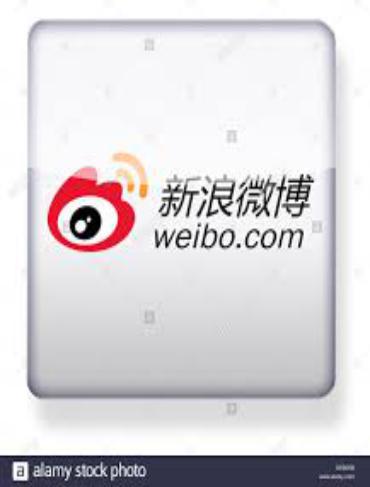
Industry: Leisure